Daxuecheng station (Tianjin Metro)

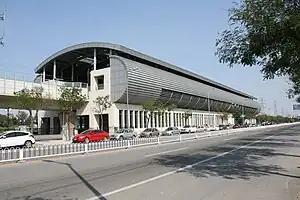

Daxuecheng Station, literally University Town Station or Higher Education Mega Center Station in English, is a station of Line 3 of the Tianjin Metro, Tainjin, China. It started operations on 1 October 2012.